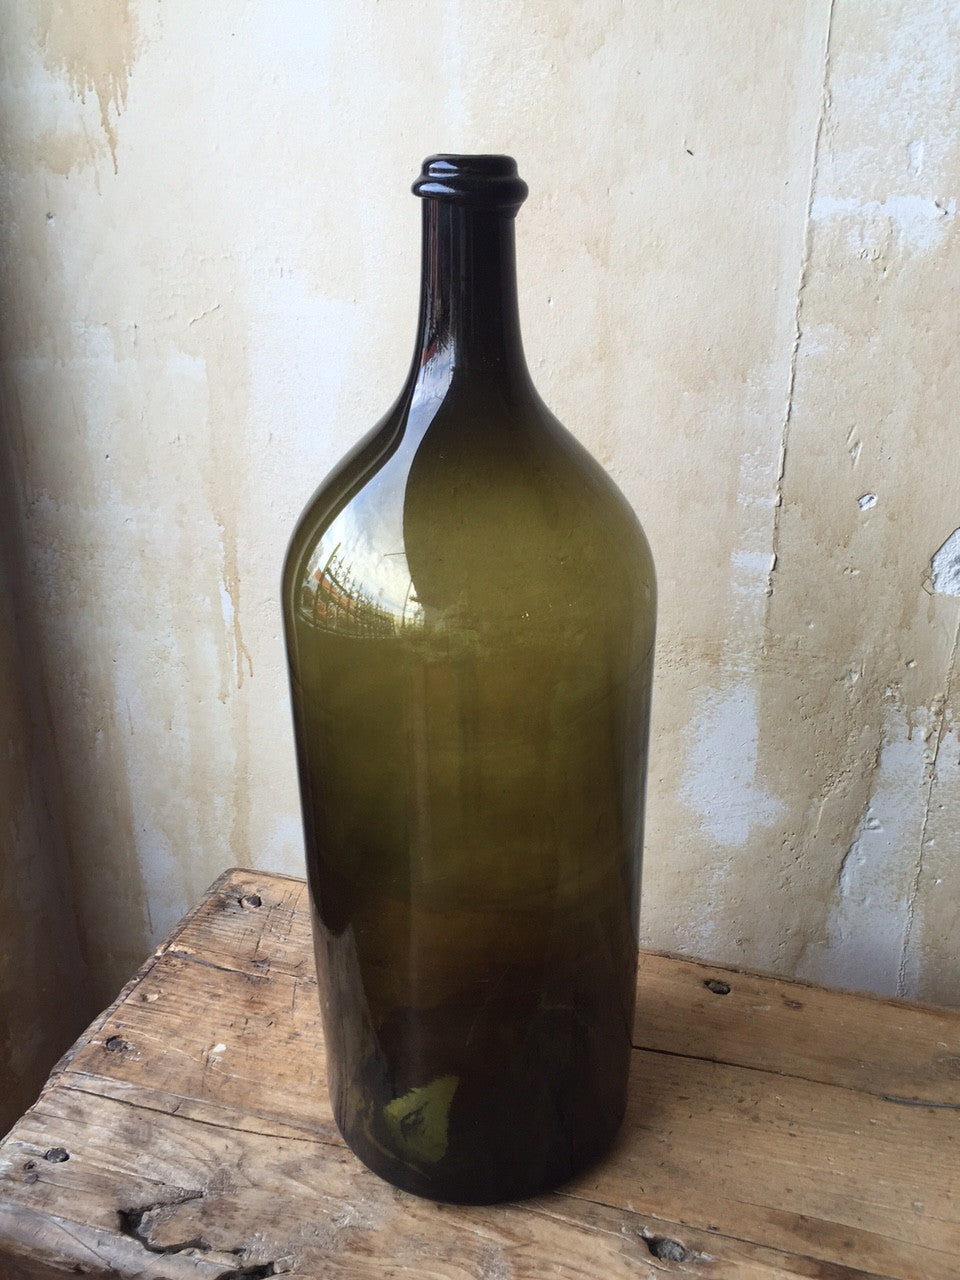
Waste category: glass